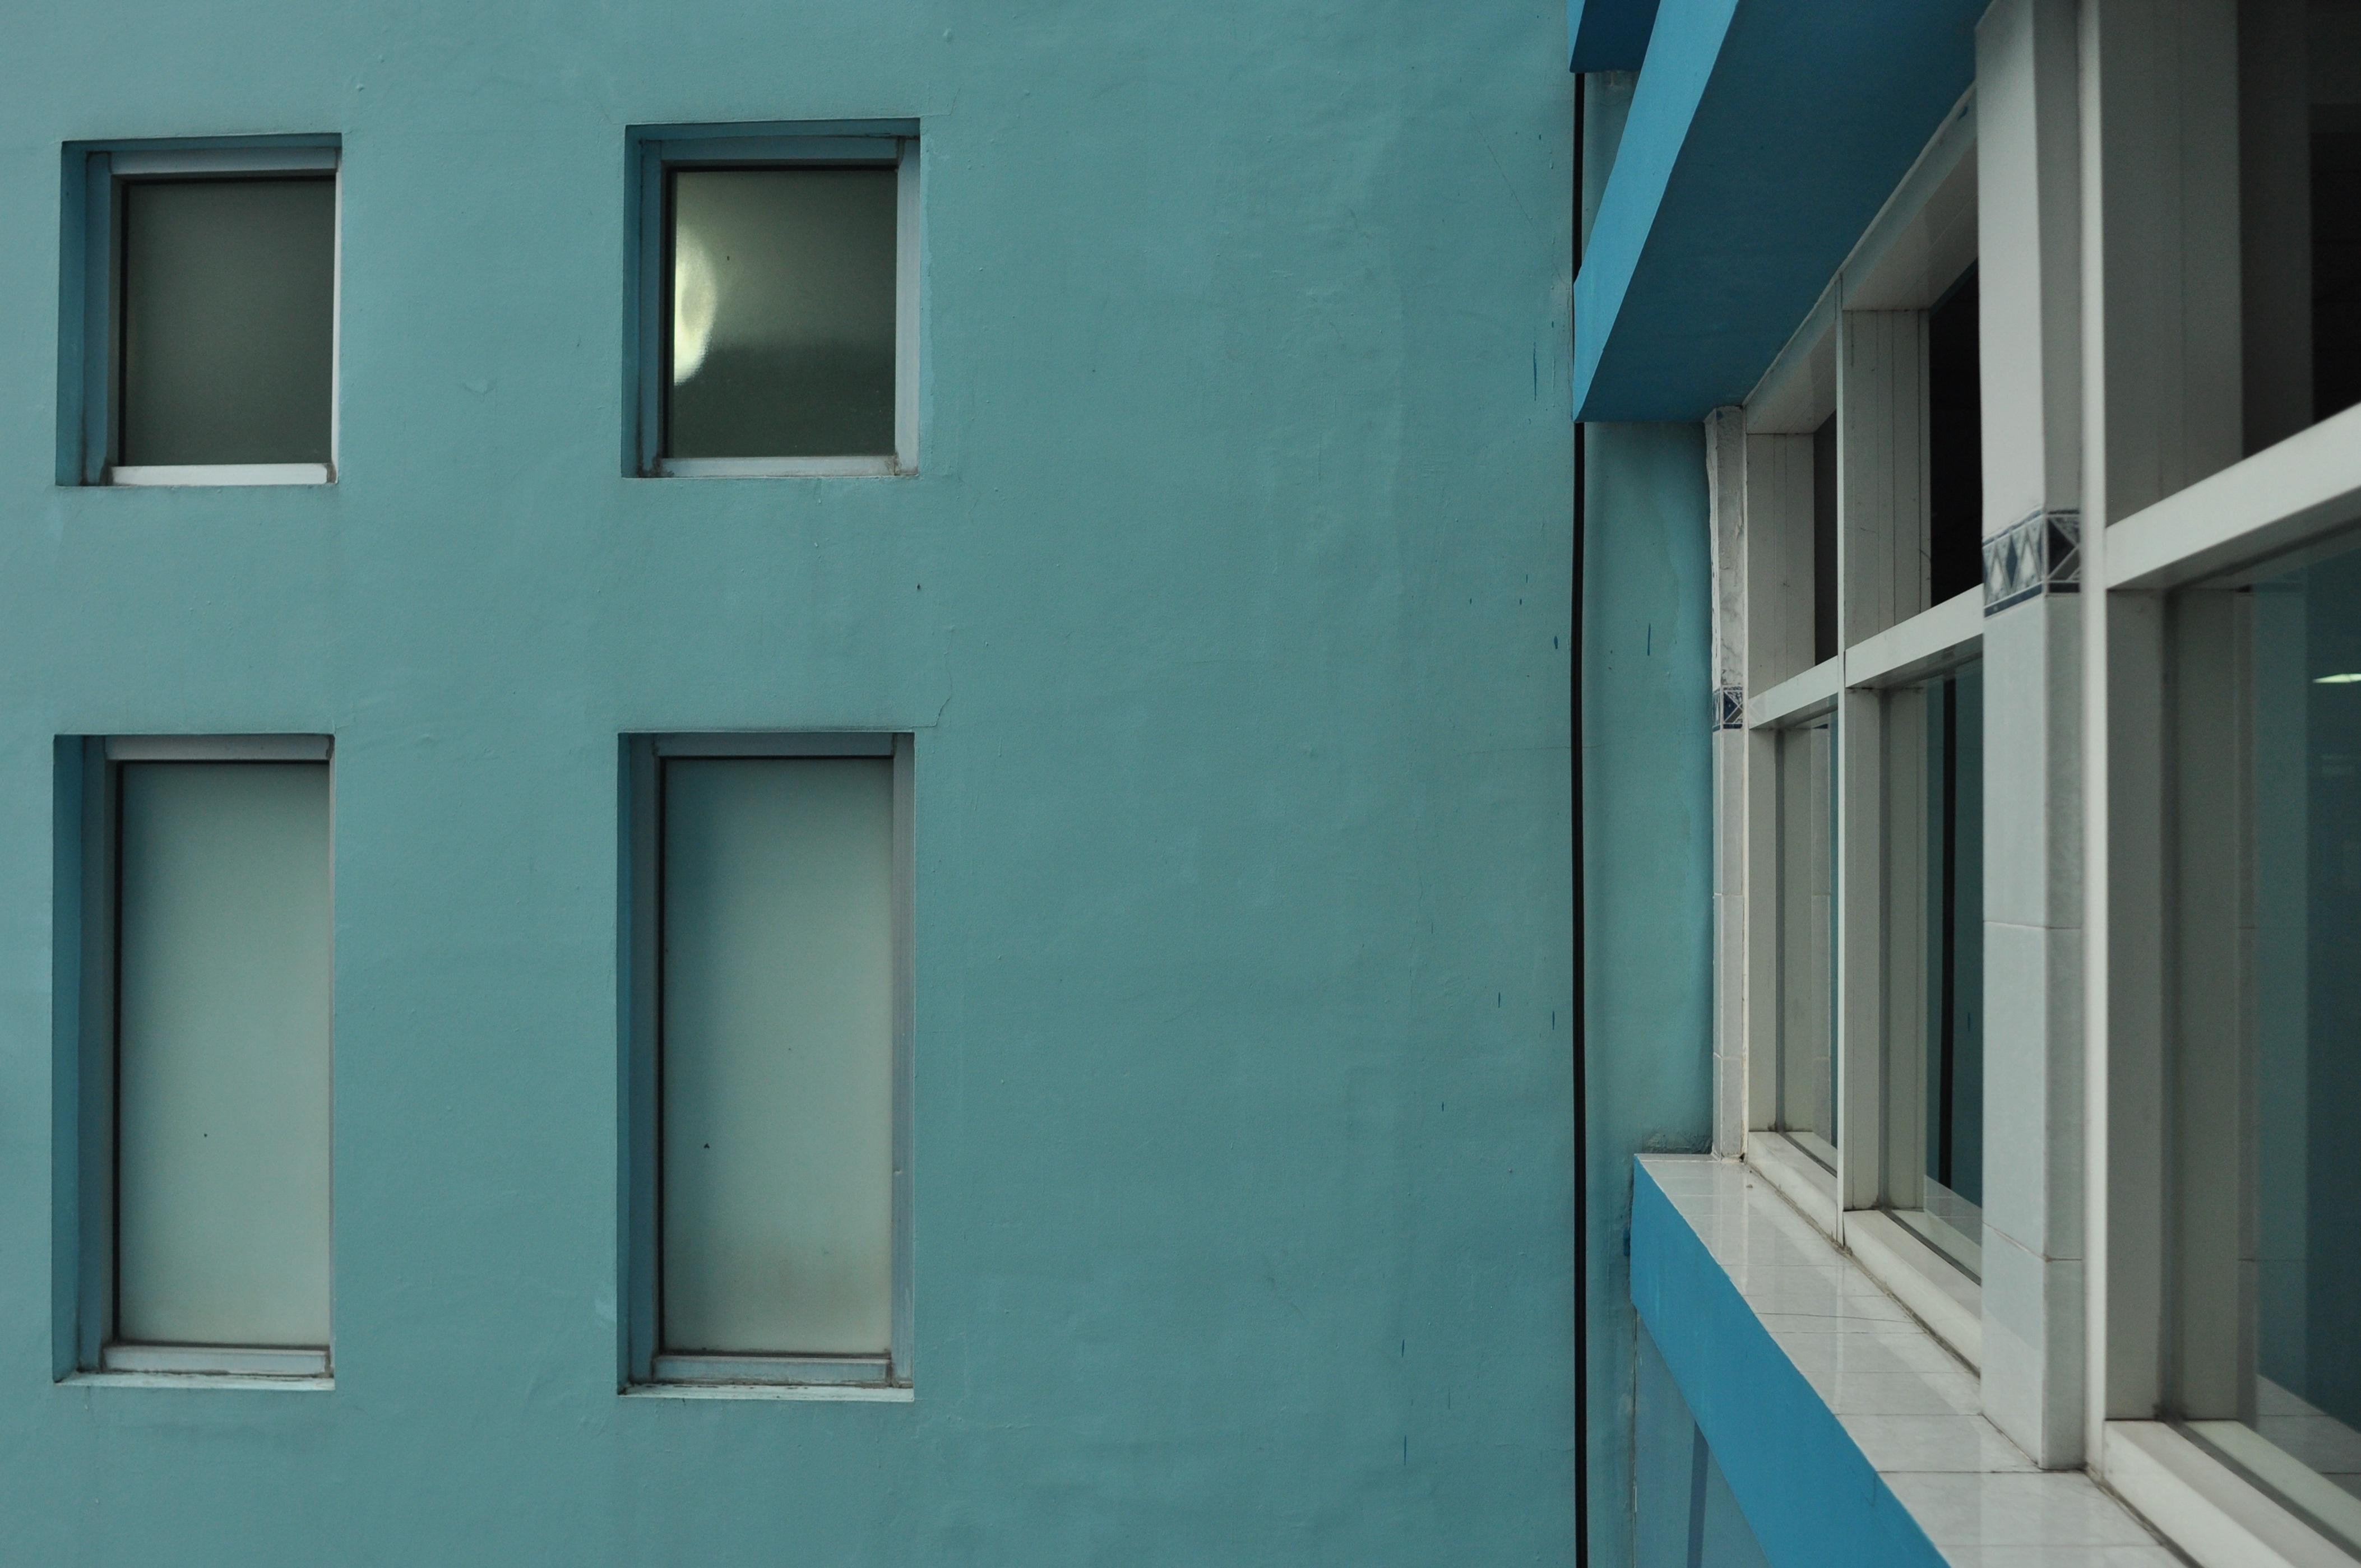
architecture, white, house, window, building, home, wall, color, facade, blue, lamp, door, interior design, windows, hospital, indonesia, siding, yogyakarta, daylighting, window covering, sash window